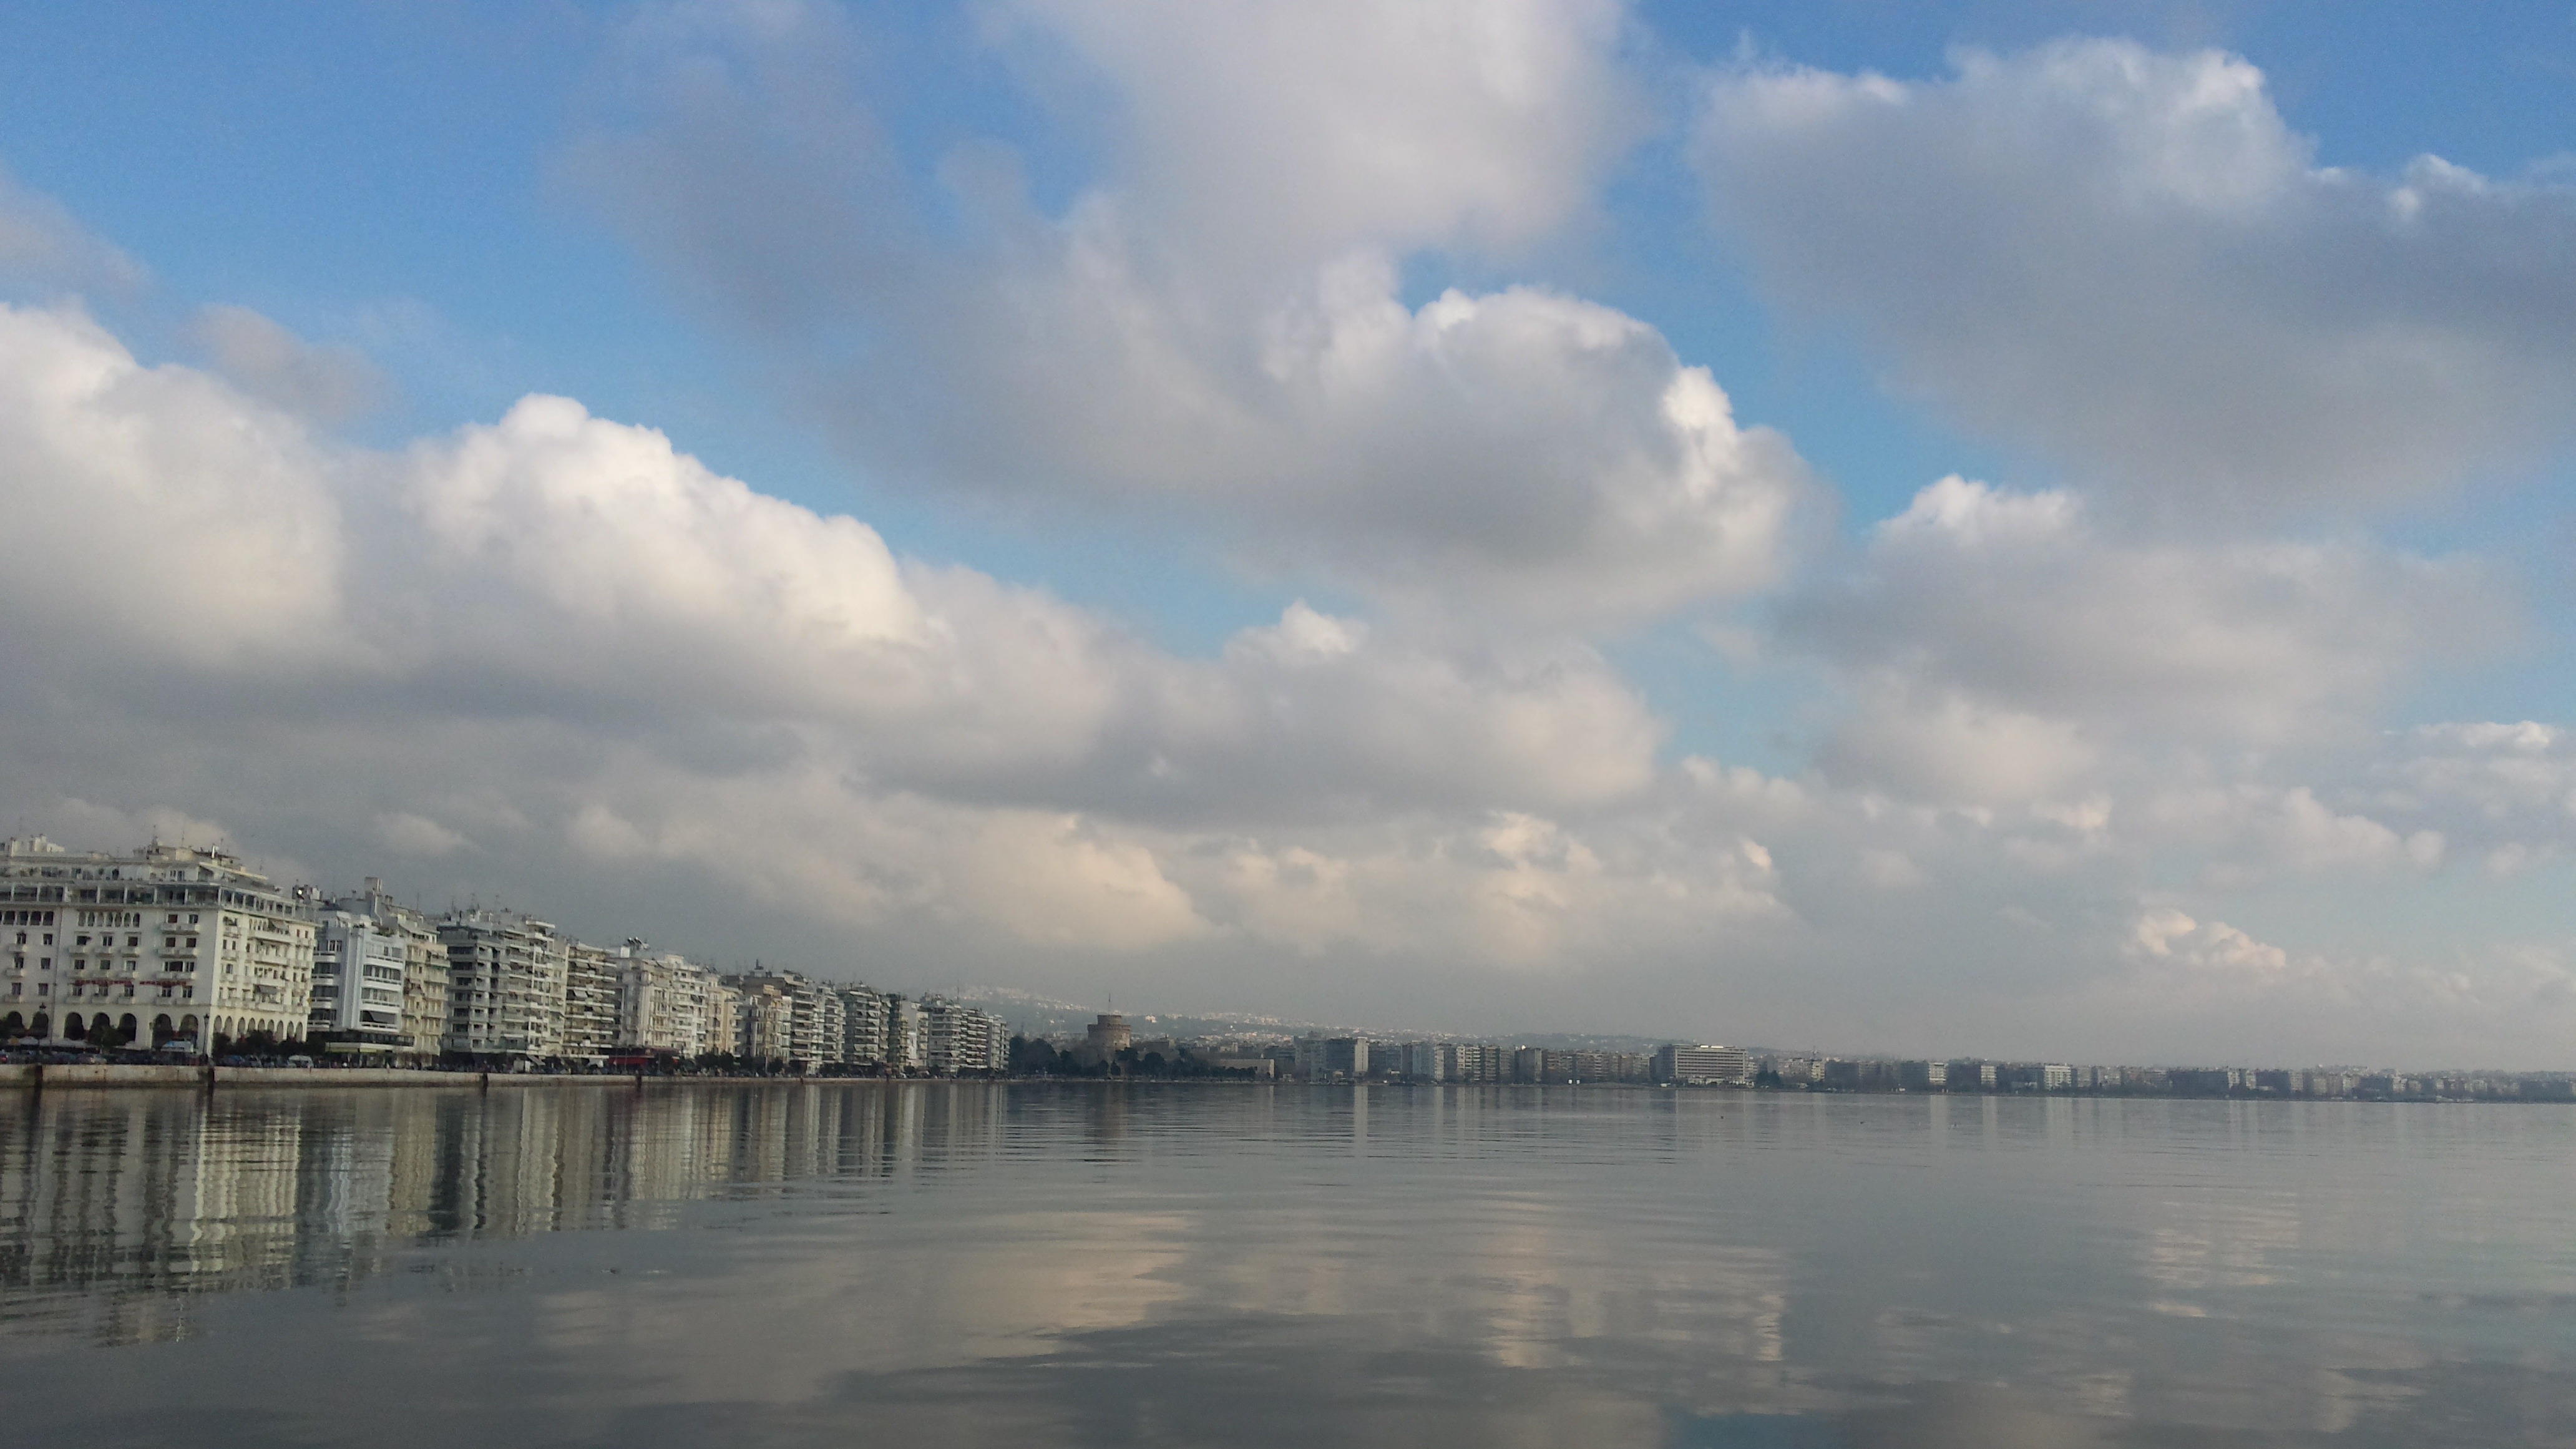
sea, coast, water, ocean, horizon, cloud, sky, sunlight, morning, shore, lake, view, dawn, city, river, dusk, reflection, bay, body of water, beautiful, sea view, thessaloniki, meteorological phenomenon, atmospheric phenomenon